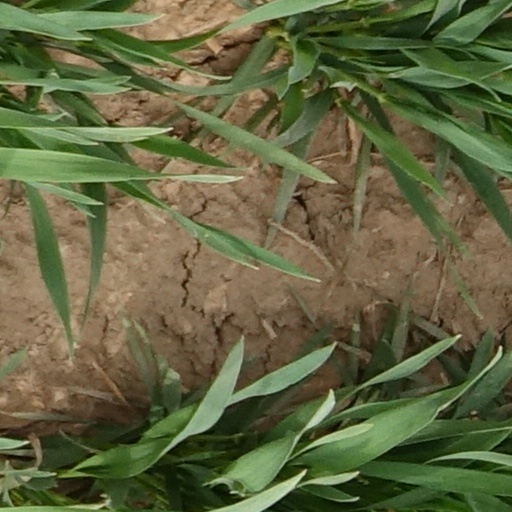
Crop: wheat